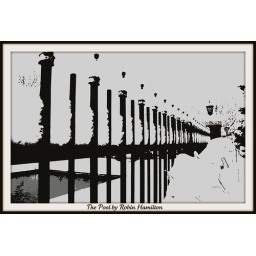
Iron fence in snow in black and white. Image created with Picnik.